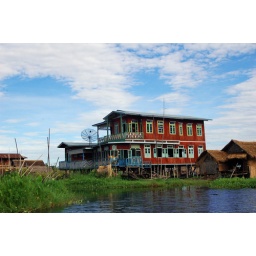
Big wooden house painted in red, with a big TV antenna; a big carpet of waterlillies growing around its stilts